Braided river

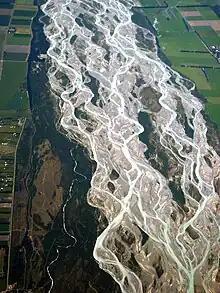
The Rakaia River in the South Island of New Zealand is braided over most of its course

A braided river (also called braided channel or braided stream) consists of a network of river channels separated by small, often temporary, islands called "braid bars" or, in British English usage, "aits" or "eyots".